San Francesco all'Immacolata, Siracusa

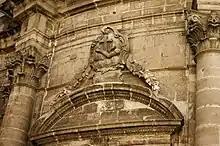
Franciscan symbols above portal

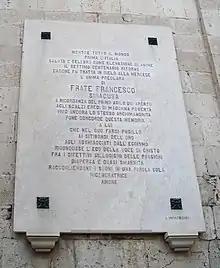
Plaque on belltower

The Order of Friars Minor Conventual or Franciscan friars owned a church at this site, initially dedicated to the apostle St Andrew, but in the 16th century rededicated to the Marian venerations of the Immaculate Conception and the Madonna del Socorso. The church underwent a major refurbishment in 1613 with addition of marble stairs and altars. The ceiling frescoes depict the "Glory of the Virgin of the Immaculate Conception with Saints Francis and Anthony" by Giuseppe Cristodoro. In the 19th century after a fire in the church of "Sant'Andrea dei Teatini" (Theatines), the painting of St Andrew from that church was moved to San Francesco. The clock from that church was also moved to the bell-tower, rebuilt in 1876. The coat of arms above the facade portal displays the symbols of the Franciscan order, the crossed arms before the cross of Christ. Twentieth century restorations have uncovered a 15th-century portal opening to the sacristy.